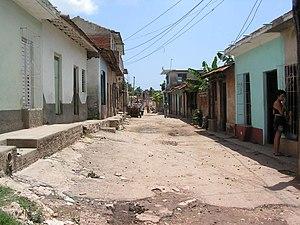
Rue typique de Trinidad, Cuba.
La rue est un espace de circulation qui dessert habituellement des logements et/ou d'autres structures fonctionnelles dans une agglomération. Elle met en relation et structure les différents quartiers de cette dernière, s'inscrivant de ce fait dans un réseau de voies à son échelle. Au niveau local, c'est aussi un espace public, lieu de rencontres et d'échange où s'exerce et se construit la sociabilité des individus et des groupes sociaux. Enfin, par le biais de la manifestation, la rue peut devenir un lieu de contestation. C'est donc potentiellement un espace politique, particulièrement dans les quartiers centraux.